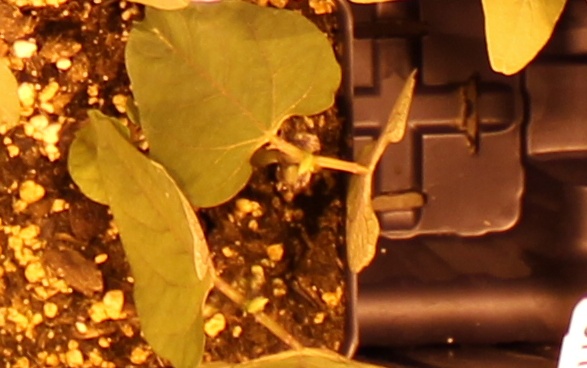
Label: Blackbean